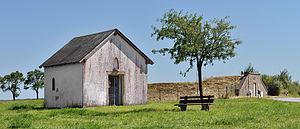
La chapelle Saint Donat à Beidweiler au Luxembourg. Lëtzebuergesch: Donatus-Kapell zu Beideler.